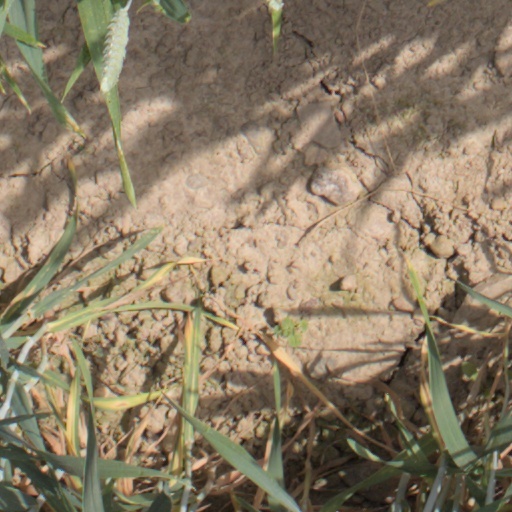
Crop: wheat